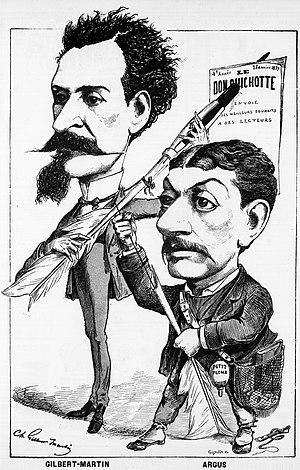
Charles Gilbert-Martin et Argus (Ernest Toulouze).
Le Don Quichotte est un hebdomadaire satirique français qui est paru de 1874 à 1893. Créé par Charles Gilbert-Martin, qui en était rédacteur en chef et dessinateur unique, il défendait les idées républicaines.